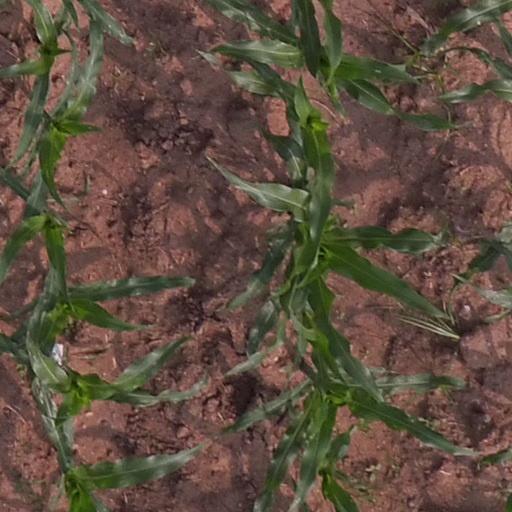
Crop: maize; corn